Tom Morello

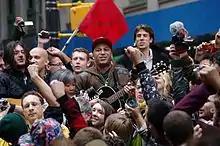
Morello playing Occupy Wall Street in New York, October 2011

Morello, as well as fellow members of Rage Against the Machine, holds left-wing political views. Morello in particular identifies as a socialist, and has called socialism a necessity for the world, saying "I think [socialism is] a necessity, to save the planet [...] Look at how capitalism has responded to the global pandemic–it's a disaster. Look at how capitalism has responded to the impending environmental crisis – it's a disaster. Look at how capitalism has responded to racism and anti-immigrant sentiment in the 21st century–it's a disaster."